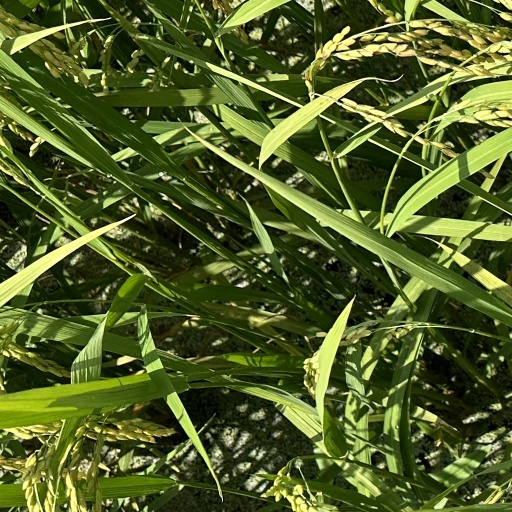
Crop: rice